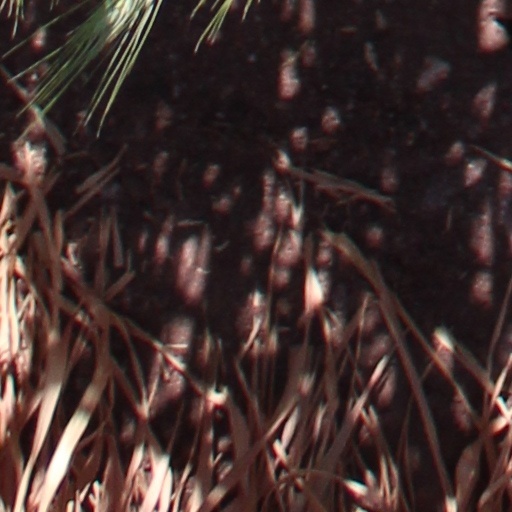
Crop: wheat